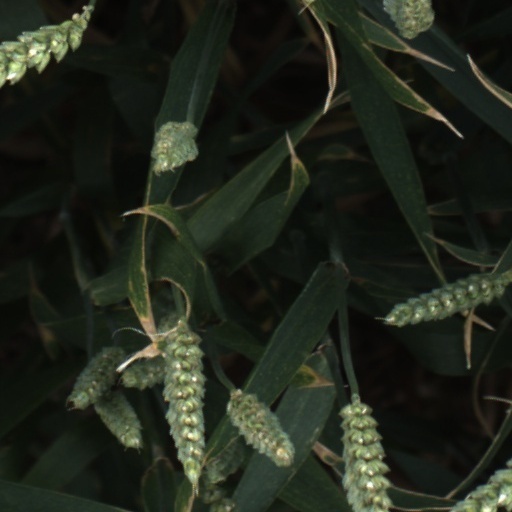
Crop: wheat